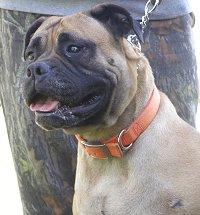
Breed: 231-n000077-bull_mastiff